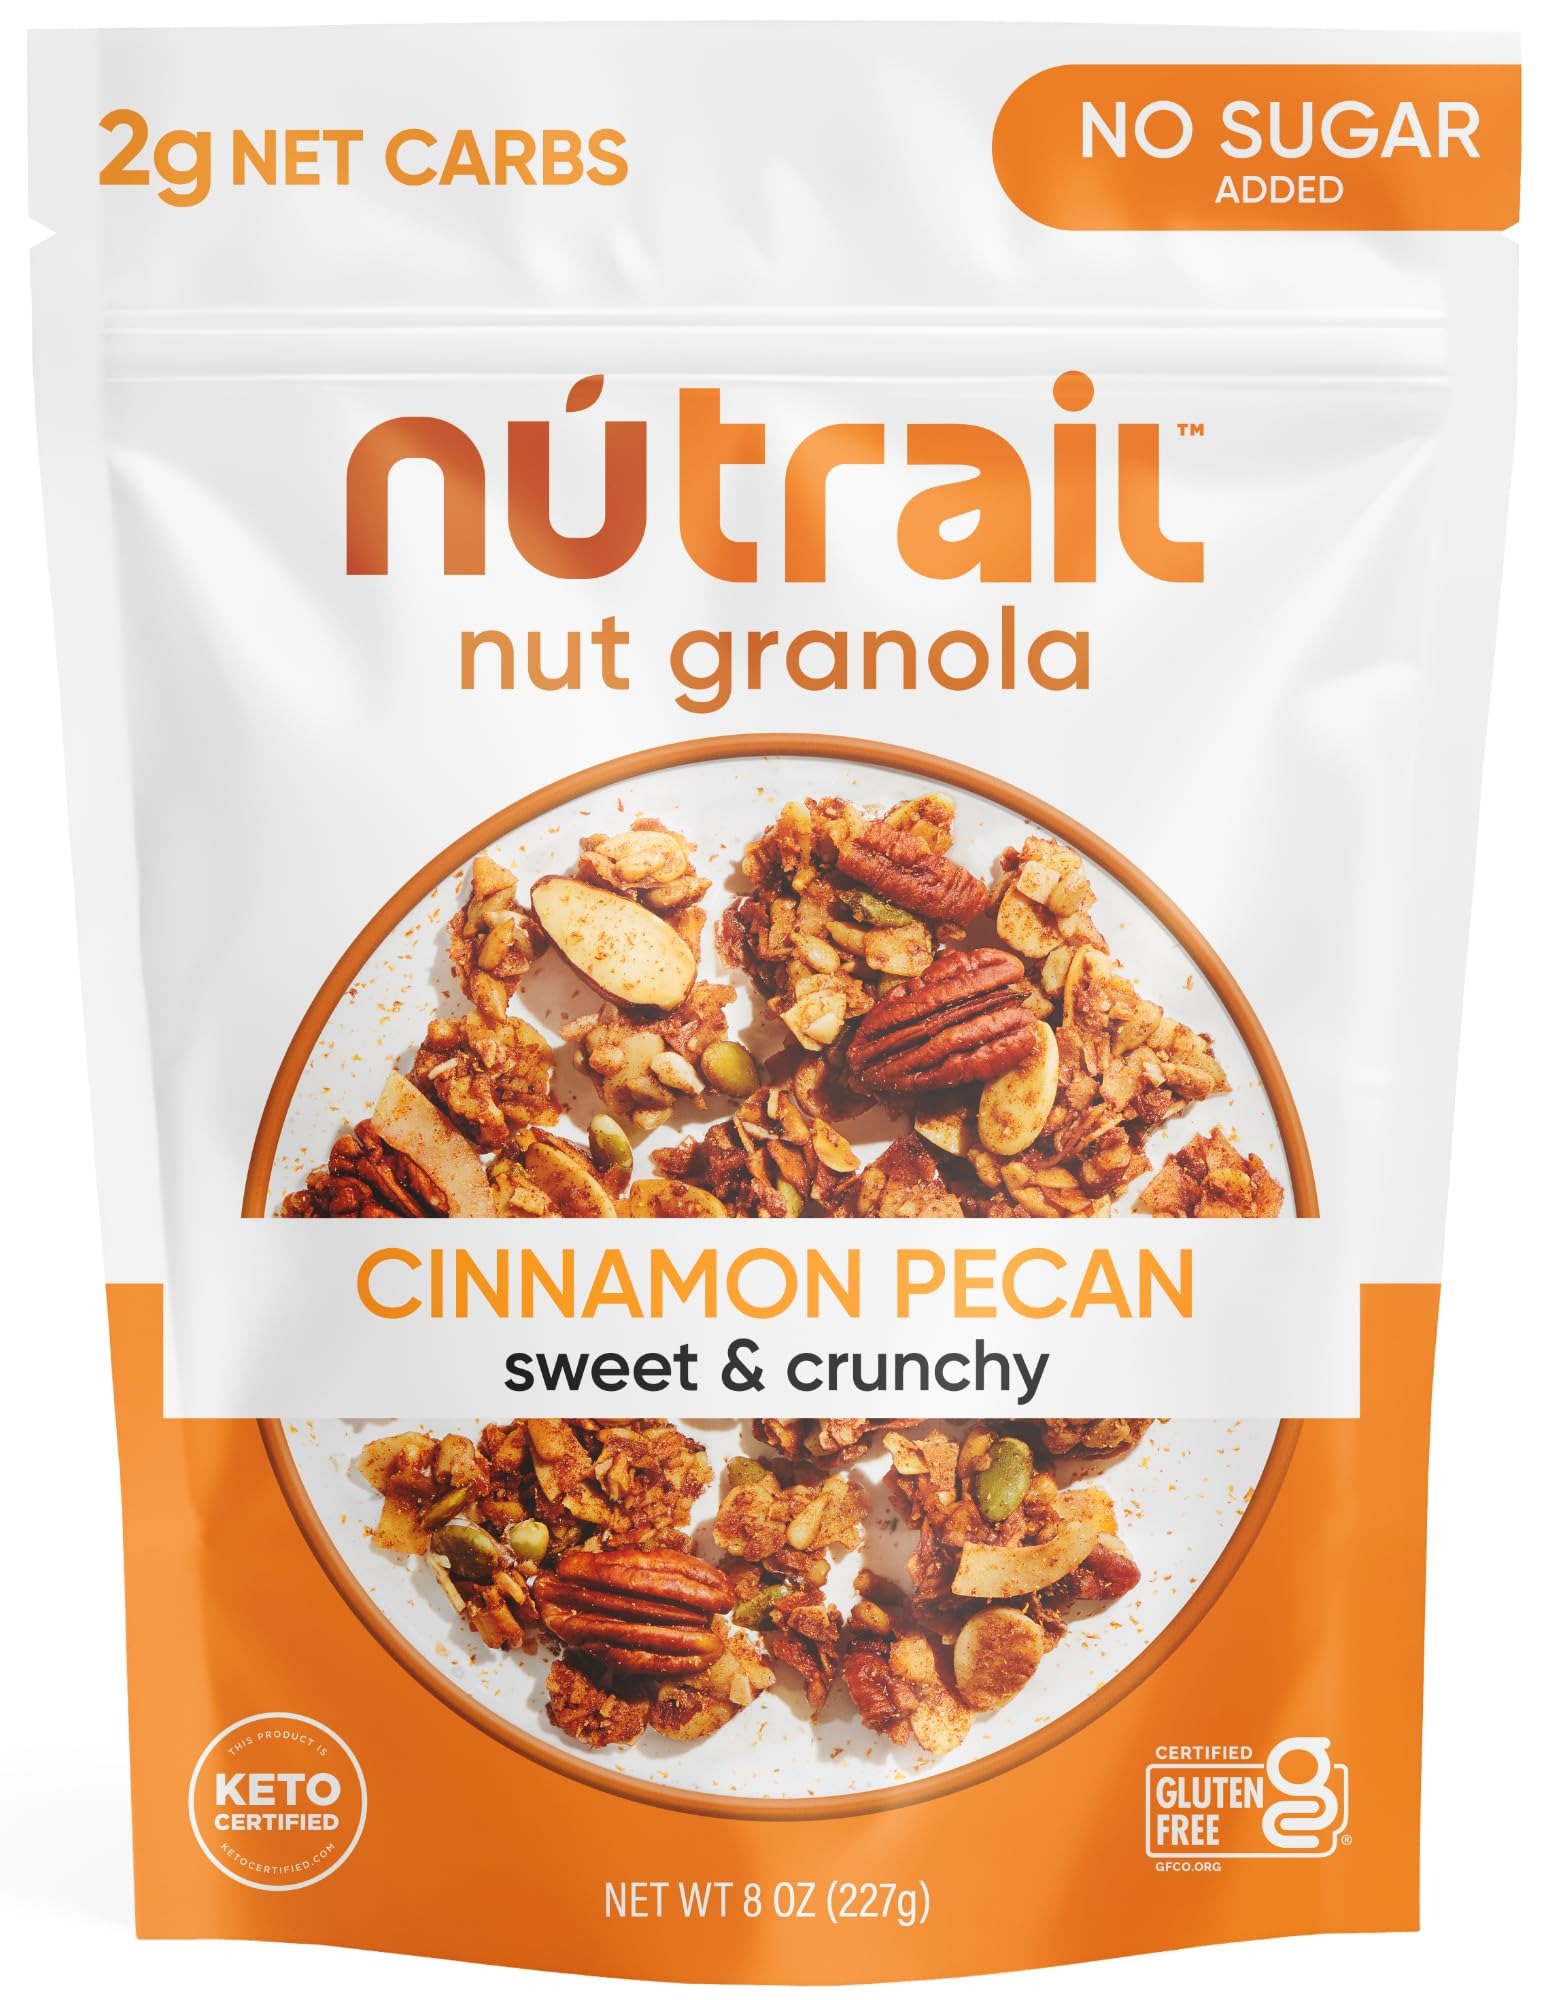
Item Name: NuTrail Nut Granola Cereal, Cinnamon Pecan, No Sugar Added, Gluten Free, Grain Free, Keto, Low Carb, Healthy Breakfast 8 oz. 1 Count
Bullet Point 1: DELICIOUS HEALTHY NUT GRANOLA : a no sugar added, Gluten-Free, Grain-Free, Non-GMO, Keto and Kosher Certified, only 1-3g Net Carbs per serving.
Bullet Point 2: NO WRONG WAY TO LOVE US : Enjoy our granola with milk as a Low-Carb, Low-Sugar, Keto Cereal, atop your favorite smoothie or parfait, or straight out of the bag!
Bullet Point 3: SWEET OR SAVORY : Whether you’re making dinner or dessert our Low-Sugar, Low-Carb Nut Granola adapts to your needs.
Bullet Point 4: ON-THE-GO : Our Low-Sugar, Low-Carb, Non-GMO, Keto Granola is perfect for your busy lifestyle. It can be a snack or a filling meal sure to satisfy your cravings.
Bullet Point 5: WE'VE BEEN CALLED : Best In Class Granola, Low Carb granola, Gluten Free Certified granola, Low Carb Snack, Low Sugar Snack
Value: 8.0
Unit: Ounce

Price: 10.77